Outrageous Fortune (TV series)

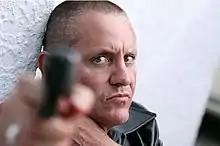
Zane Gerard (Charles Mesure) fires three shots at Cheryl and Pascalle after being stabbed in the neck by Cheryl.

Detective Sergeant Zane Gerard becomes a fixture in the West's lives, due to his past involvement with Sheree and Nicky Greegan. Van is pressured into becoming a police informant (behind the backs of all), infuriating Sheree when she finds out. Jethro starts up a business selling legal party pills. Nicky truly falls for Pascalle, enraging Sheree, who makes off with Pascalle's millions and attempts to murder Van (to claim life insurance). After a rogue job robbing a Chinese money lender, Pascalle breaks up with Nicky. Loretta gets back together with Hayden and the two decide to marry as so they get custody of Jane. Ted ends up in prison for robbery and is helped out by Nicky, causing him and Pascalle to get back together. Near the end of the season, Cheryl has a stillbirth. The season ends with Gerard trying to arrest Pascalle for offensive language, resulting in a brawl (in the midst of Loretta and Hayden's wedding), only to be stabbed in the neck by Cheryl and turning round to fire three bullets in her direction.